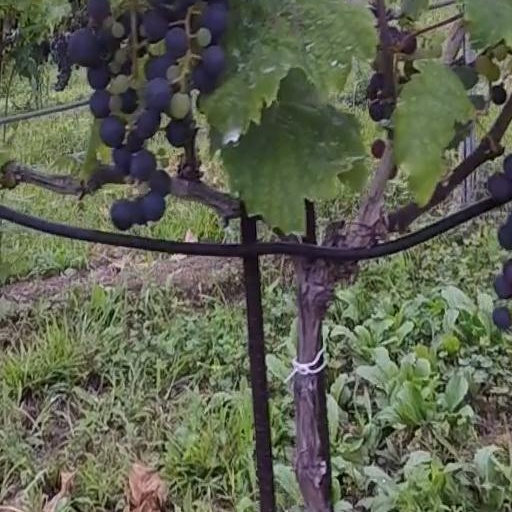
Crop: grape